Stephen Winsor House

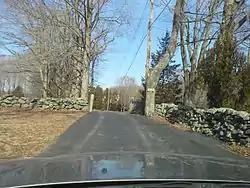
driveway to the Stephen Winsor House located off Austin Avenue in Greenville, no trespassing allowed to view the house

The Stephen Winsor House is a historic house in Smithfield, Rhode Island, United States. The -story wood-frame house was built c. 1710 by Stephen Winsor, whose family had long lived in the Smithfield area and owned extensive lands there. The house is a high-quality and well-preserved example of Italianate styling, with corner pilasters, deep bracketed eaves, and pointed-arch windows in the gables. The house remained in the Winsor family until c. 1970; it is set on a handsomely landscaped property (apparently also a long-standing feature), down a winding driveway on the north side of Austin Avenue.